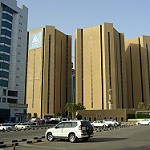
Scene: Outdoor